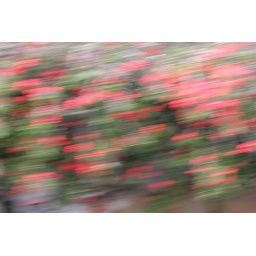
Beautiful red flowers growing by the road side. Clicked while speeding in a car.